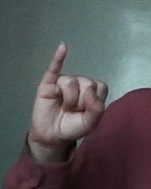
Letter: meem